Ueno Tōshō-gū

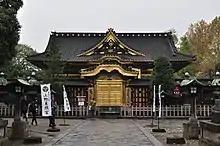
The "honden" and "Karamon"

is a Tōshō-gū Shinto shrine located in the Taitō ward of Tokyo, Japan.